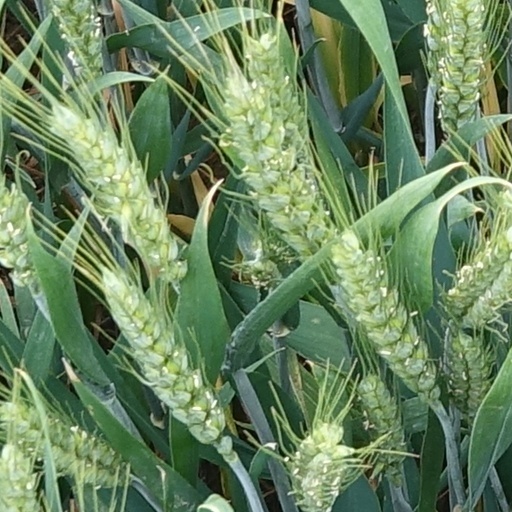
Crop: wheat